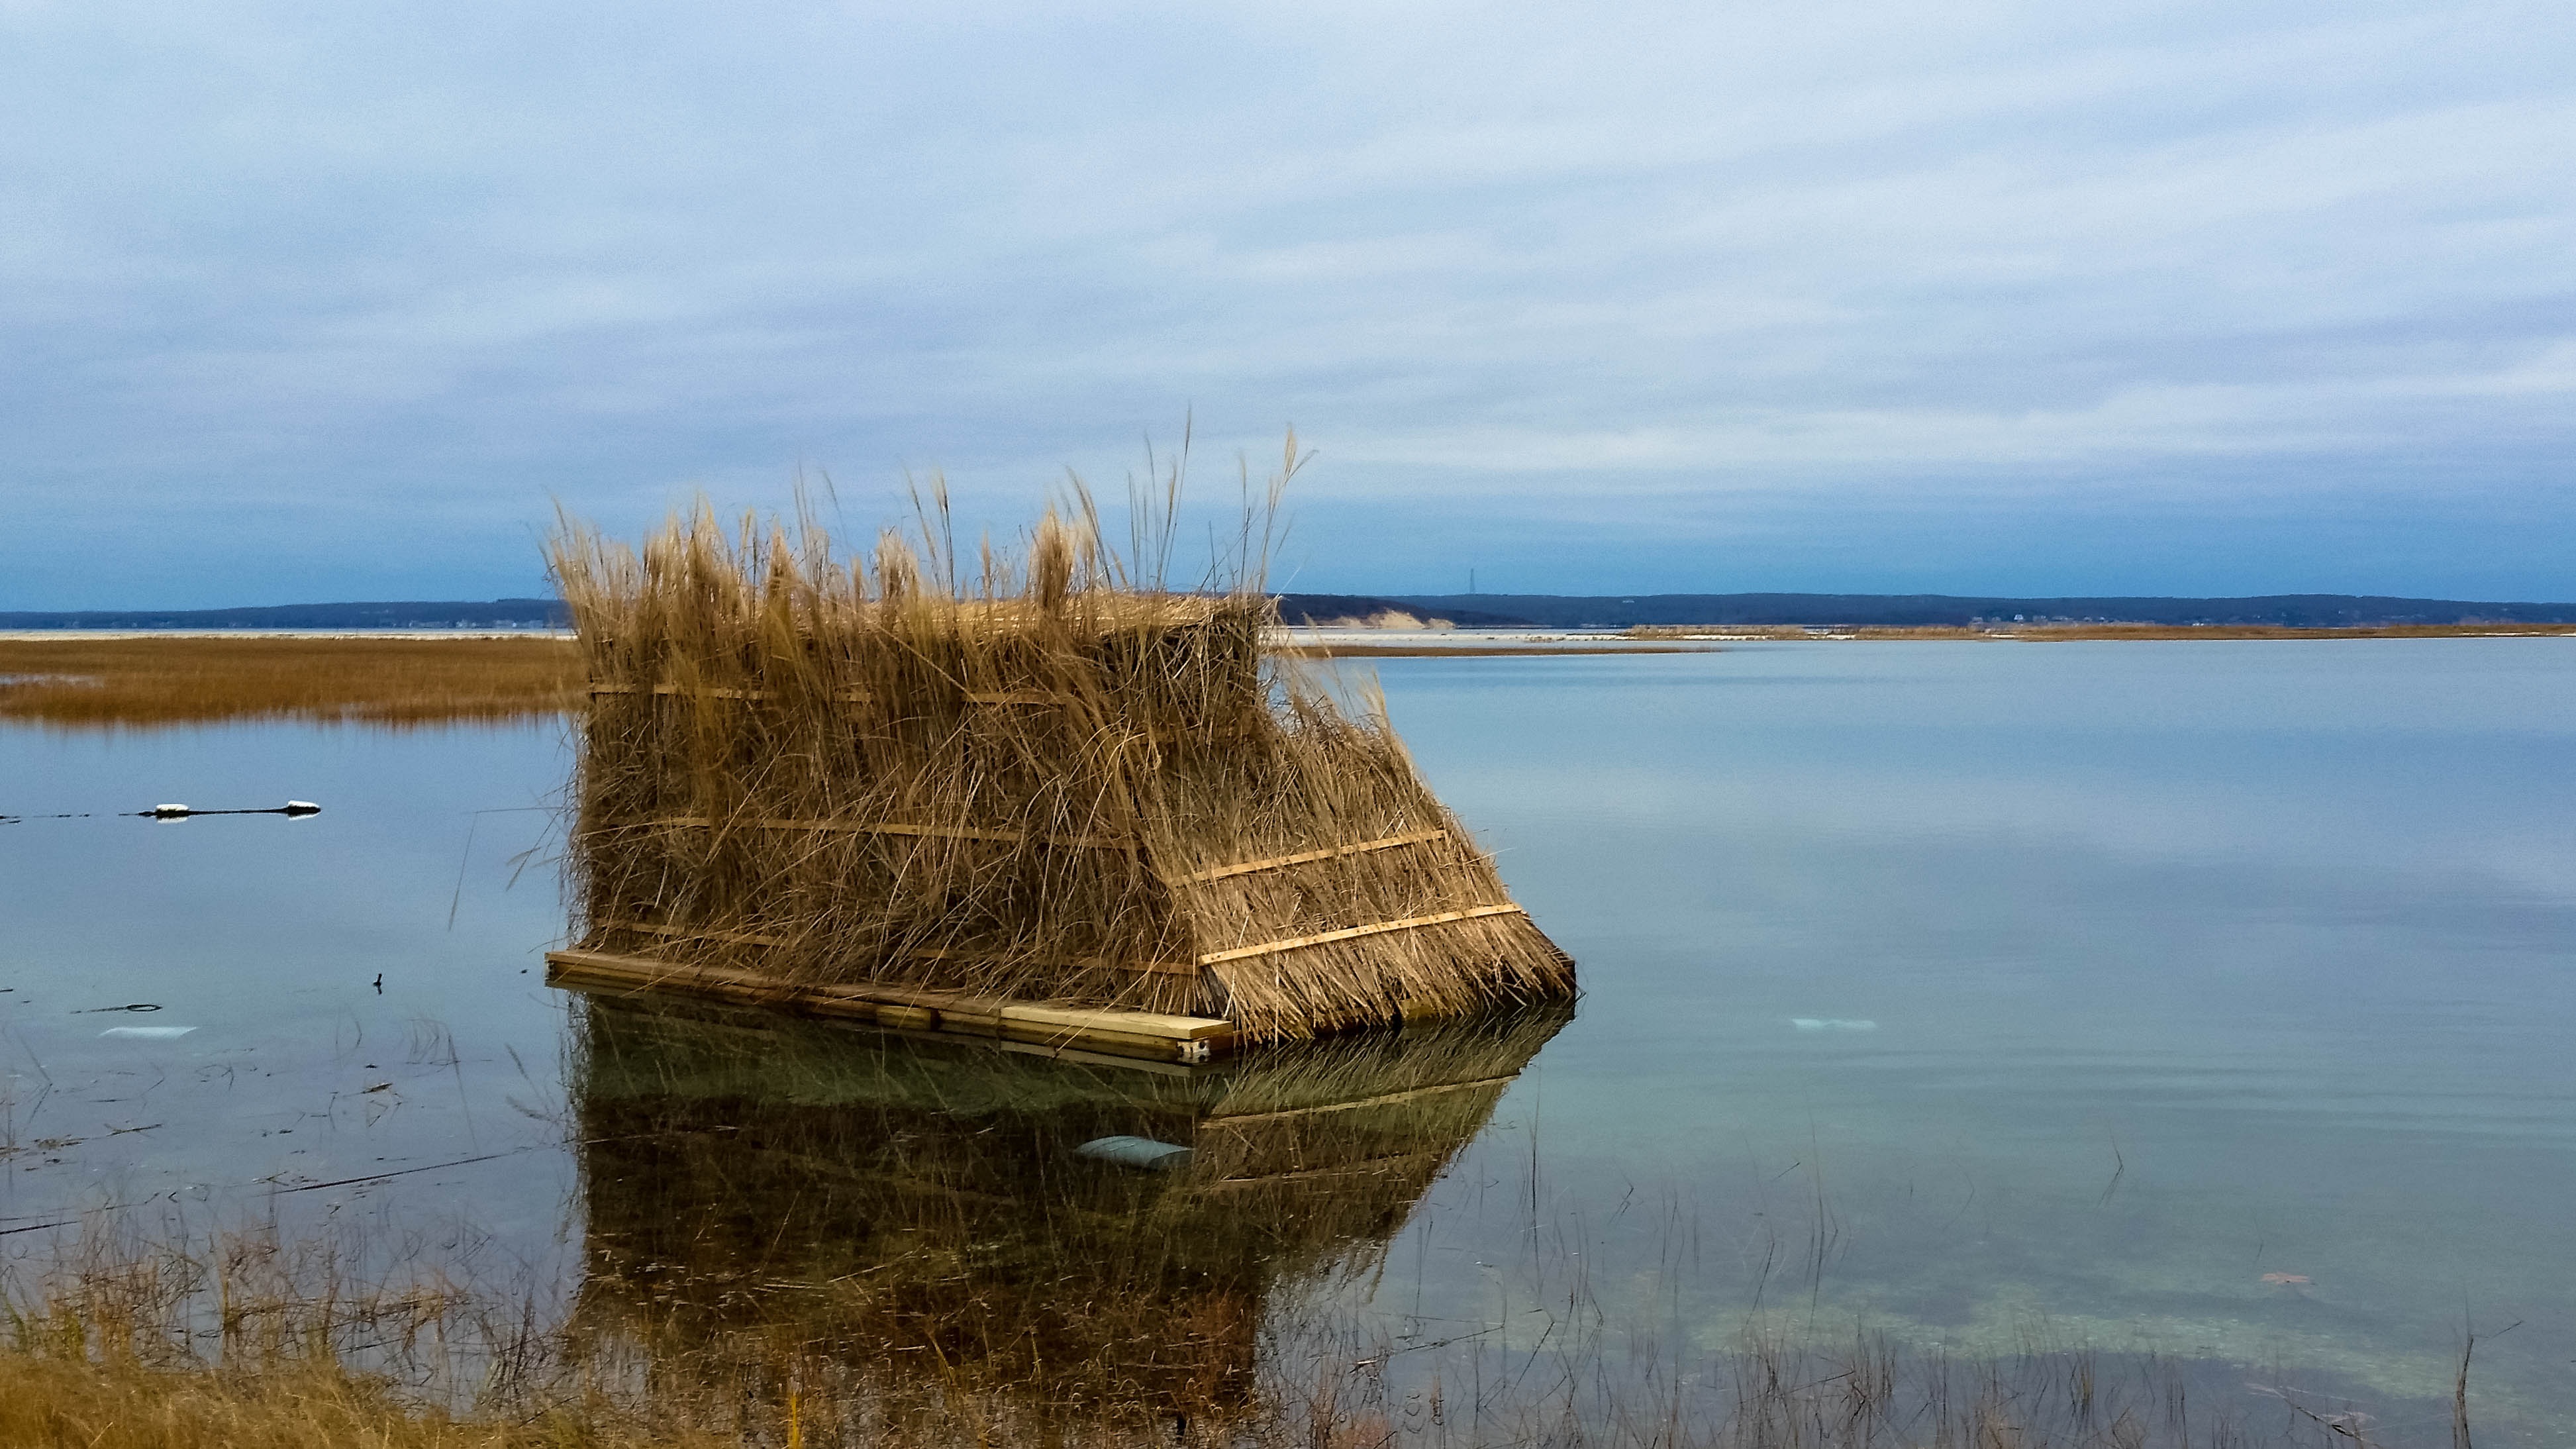
sea, coast, water, marsh, shore, lake, cliff, wildlife, reflection, vehicle, bay, reservoir, terrain, waterway, marine, wetland, channel, hunting, loch, rushes, hunting blind, seasacpe